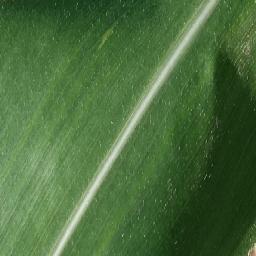
Label: Corn_(Maize)___Healthy